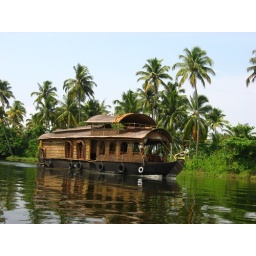
A house boat in the backwaters of Alleppey, Kerala.